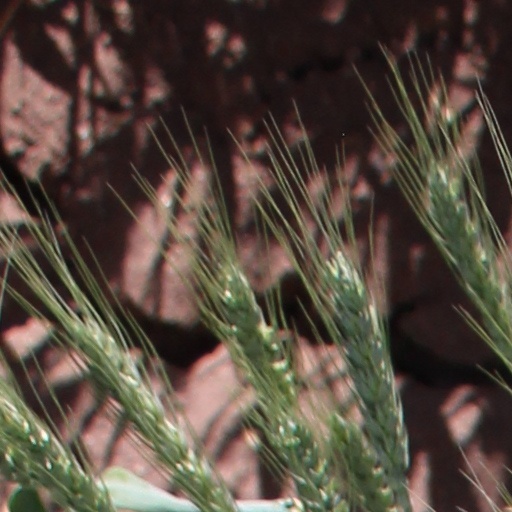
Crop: wheat